Jews

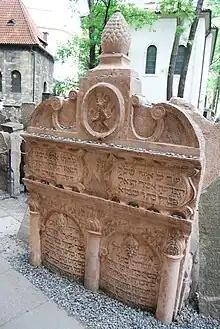
Tombstone of the Maharal in the Old Jewish Cemetery, Prague. The tombstones are inscribed in Hebrew.

The destruction of the Second Temple in 70 CE brought profound changes to Judaism. With the Temple's central place in Jewish worship gone, religious practices shifted towards prayer, Torah study (including Oral Torah), and communal gatherings in synagogues. Judaism also lost much of its sectarian nature. Two of the three main sects that flourished during the late Second Temple period, namely the Sadducees and Essenes, eventually disappeared, while Pharisaic beliefs became the foundational, liturgical, and ritualistic basis of Rabbinic Judaism, which emerged as the prevailing form of Judaism since late antiquity.